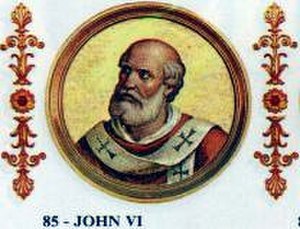
Pave Johannes 6.
Johannes 6. var pave fra 30. oktober 701 til sin død i 705. Johannes 6. var fra Efesos i Anatolien, og var pave under det byzantinske pavedømme. Hans tid som pave var præget af militære og politiske gennembrud i Italien. Han efterfulgte Pave Sergius 1. to måneder efter hans død, og hans valg skete allerede syve uger efter Sergius' død. Han blev efterfulgt af Pave Johannes 7. efter mindre end to måneder efter sin død. Han blev begravet i Basilica Sancti Petri, der stod hvor Peterskirken senere blev bygget.